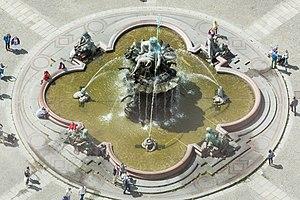
La fontaine de Neptune, fontaine du château, ou plus rarement fontaine Begas est un monument de Berlin-Mitte. Construite entre 1888 et 1891 dans le style néo-baroque par Reinhold Begas sur la Schloßplatz, elle a été enlevée après la démolition du Château de Berlin en 1951, et, lorsque le centre historique de Berlin -Est a été repensé en 1969, elle a été installée dans le parc de la Fernsehturm, entre le Rotes Rathaus et la Marienkirche.